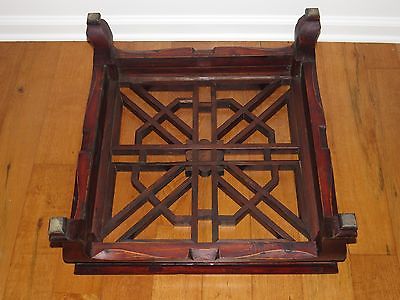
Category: table